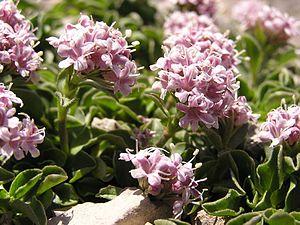
Les Valérianacées sont une famille de plantes dicotylédones de l'ordre des Dipsacales qui comprenait plus de 300 espèces réparties en 15 genres.